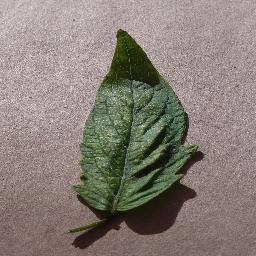
Label: Tomato___Spider_mites Two-spotted_spider_mite